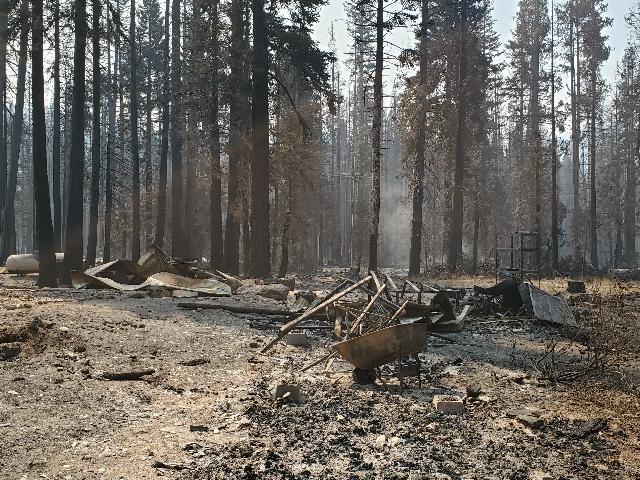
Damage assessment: destroyed